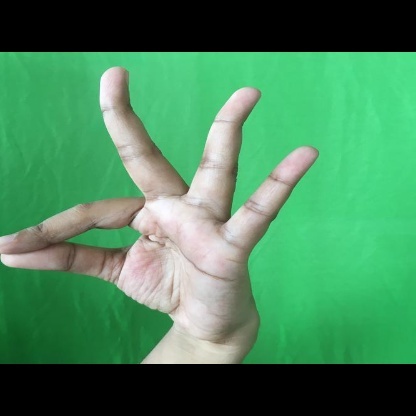
Mudra: Hamsasyam